Abzal Azhgaliyev

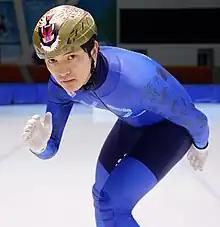

Abzal Azhgaliyev (born 30 June 1992) is a Kazakh male short-track speed skater. He has competed in three Winter Olympic Games and is the first short-track skater from Kazakhstan to win a World Cup event. Holding eight World Cup podiums, he is the most decorated Kazakh skater.